2023 NCAA Men's Basketball All-Americans

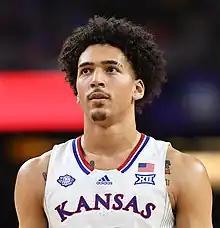
Members of the 2023 Consensus All-America first team. Clockwise from upper left: Edey, Jackson-Davis, Wilson, Timme and Sasser.

An All-American team is an honorary sports team composed of the best amateur players of a specific season for each team position—who in turn are given the honorific "All-America" and typically referred to as "All-American athletes", or simply "All-Americans". Although the honorees generally do not compete together as a unit, the term is used in U.S. team sports to refer to players who are selected by members of the national media. Walter Camp selected the first All-America team in the early days of American football in 1889. The 2023 NCAA Men's Basketball All-Americans are honorary lists that include All-American selections from the Associated Press (AP), the United States Basketball Writers Association (USBWA), "Sporting News" (SN), and the National Association of Basketball Coaches (NABC) for the 2022–23 NCAA Division I men's basketball season. All selectors choose three teams, while AP and USBWA also list honorable mention selections.